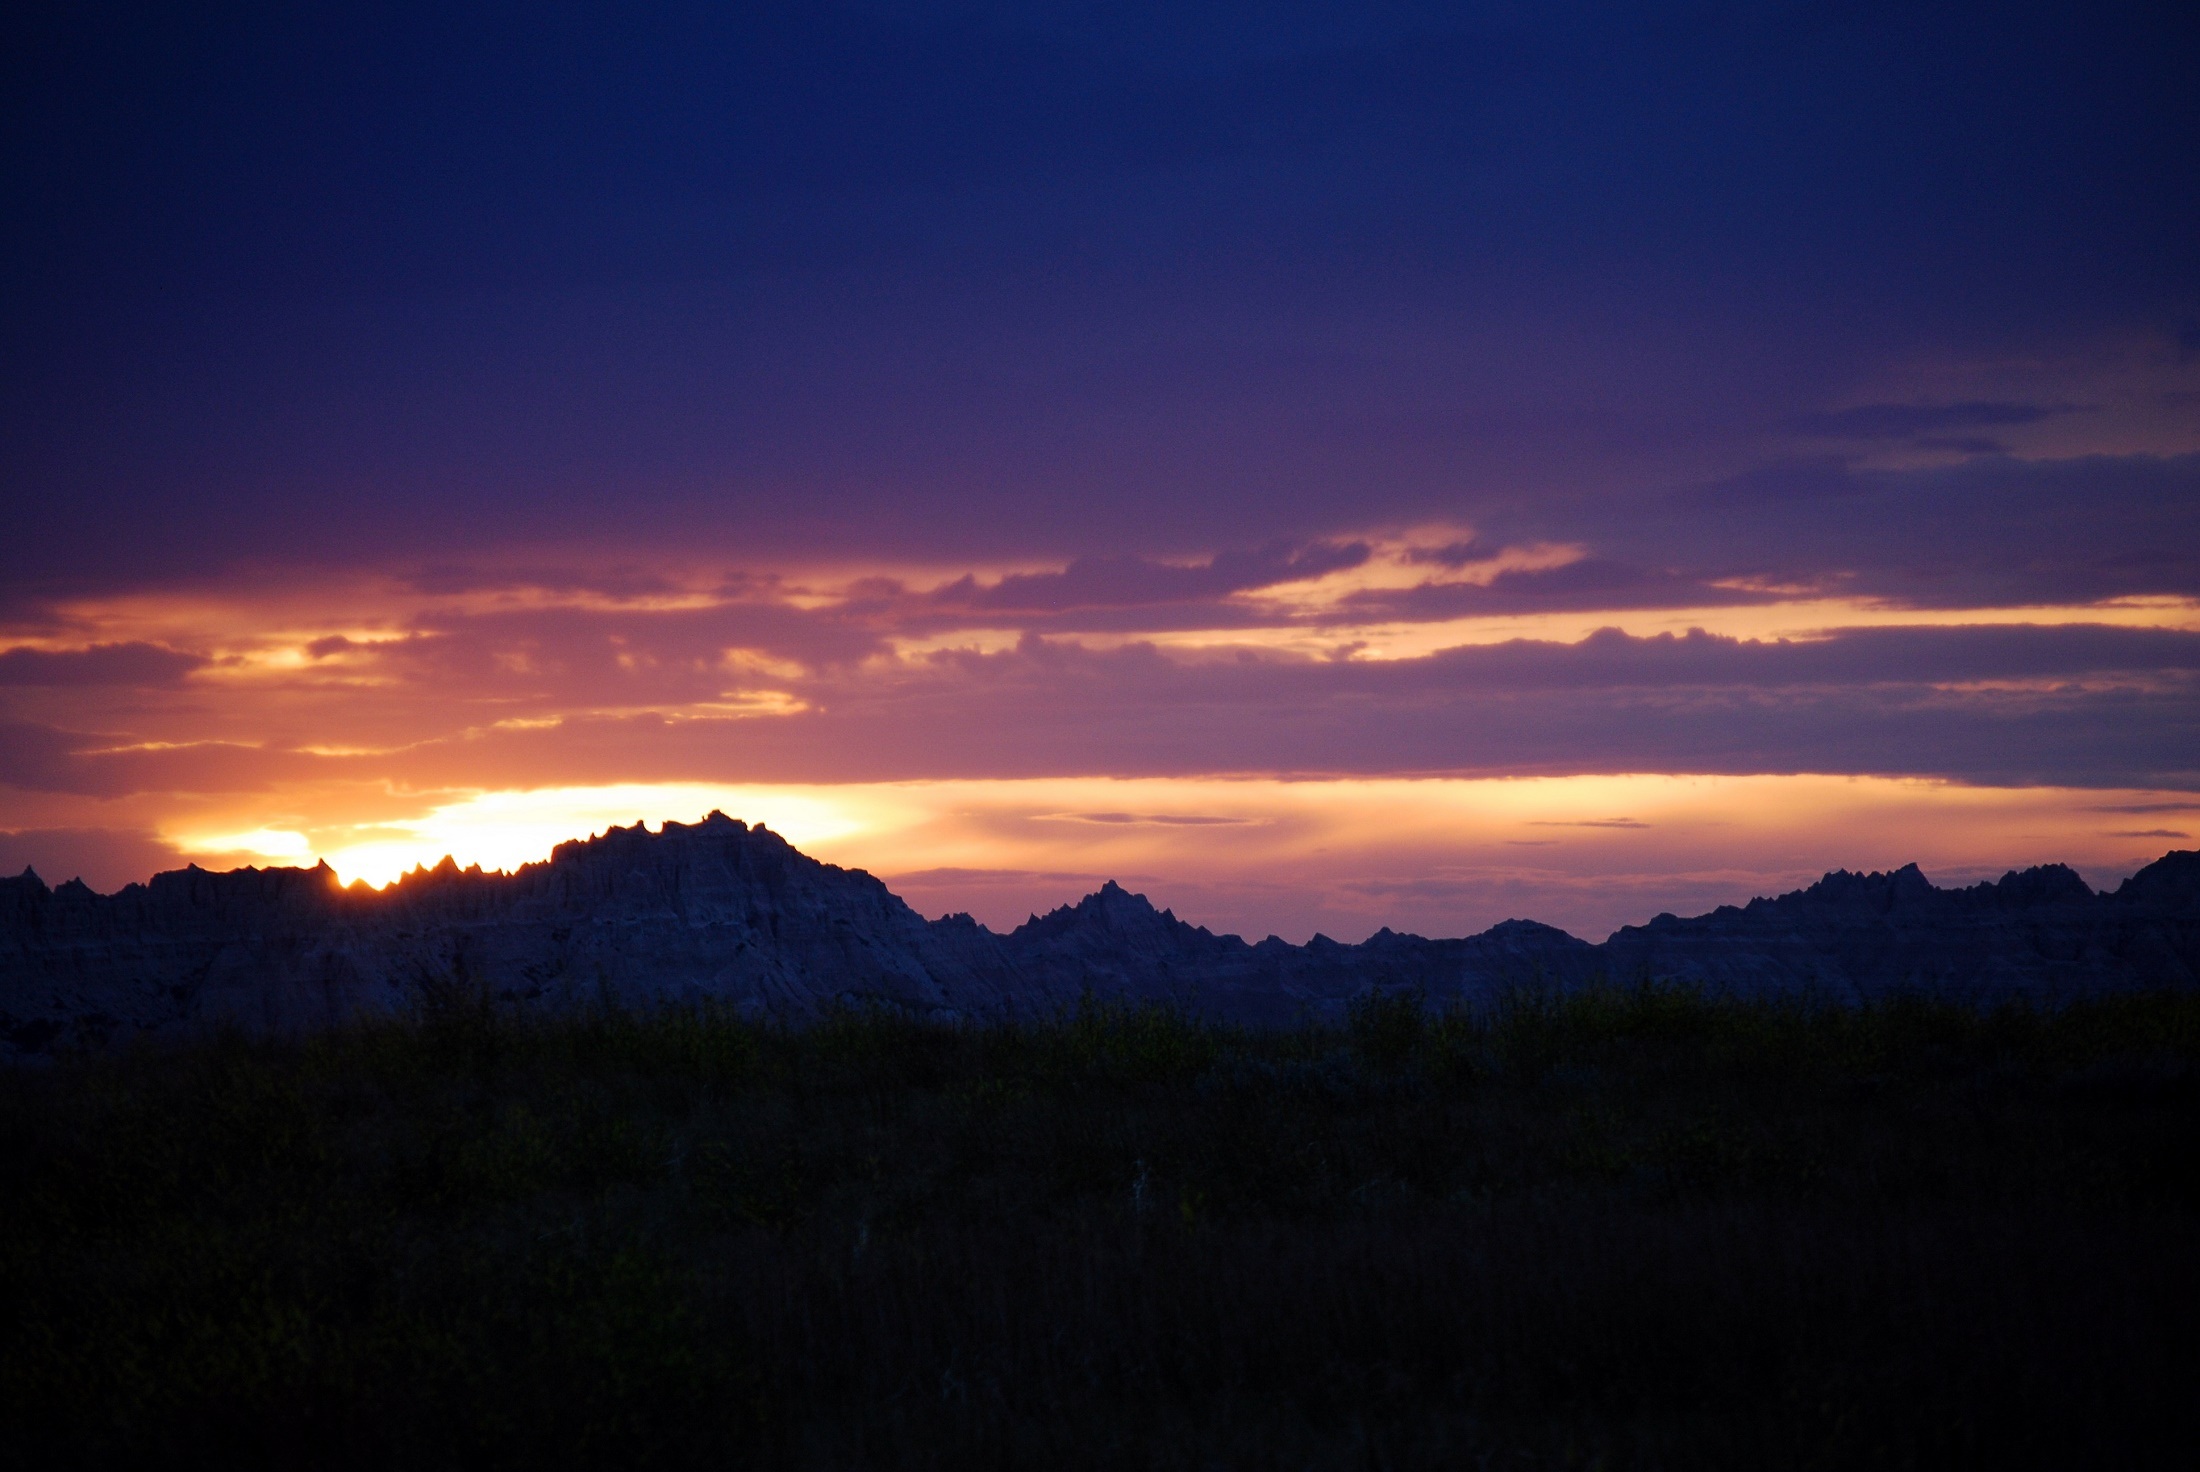
landscape, nature, horizon, wilderness, mountain, cloud, sky, sun, sunrise, sunset, sunlight, morning, hill, dawn, atmosphere, dusk, evening, scenic, usa, colorful, outdoors, hills, clouds, mountains, silhouettes, early, afterglow, badlands national park, south dakota, atmospheric phenomenon, mountainous landforms, red sky at morning